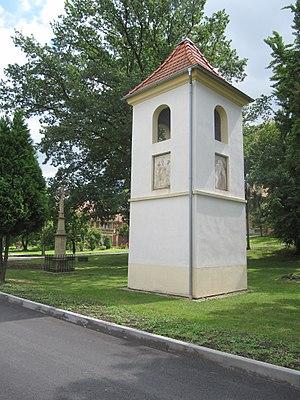
Obědkovice est une commune du district de Prostějov, dans la région d'Olomouc, en République tchèque. Sa population s'élevait à 275 habitants en 2018.